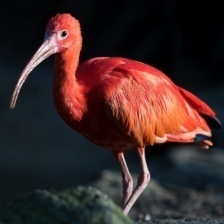
Species: SCARLET IBIS
Scientific name: EUDOCIMUS RUBER